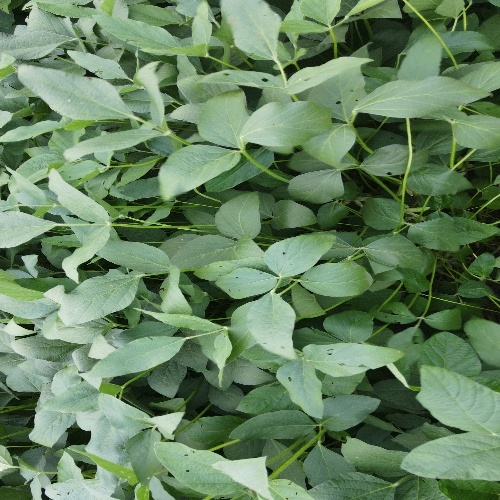
Label: Diabrotica_speciosa